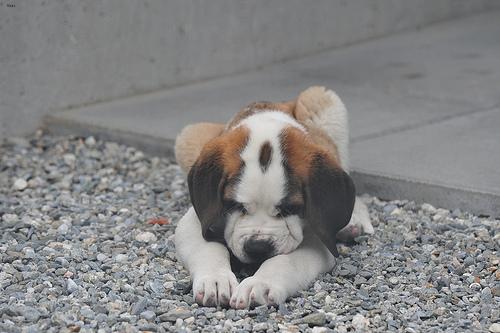
Breed: saint bernard